Maryam Mirzakhani

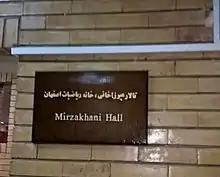
Plaque for Mirzakhani Hall in Isfahan's House of Mathematics

Numerous obituaries and tributes were published in the days following Mirzakhani's death. As a result of advocacy carried out by the Women's Committee within the Iranian Mathematical Society, the International Council for Science agreed to declare Mirzakhani's birthday, 12 May, as International Women in Mathematics Day in respect of her memory.